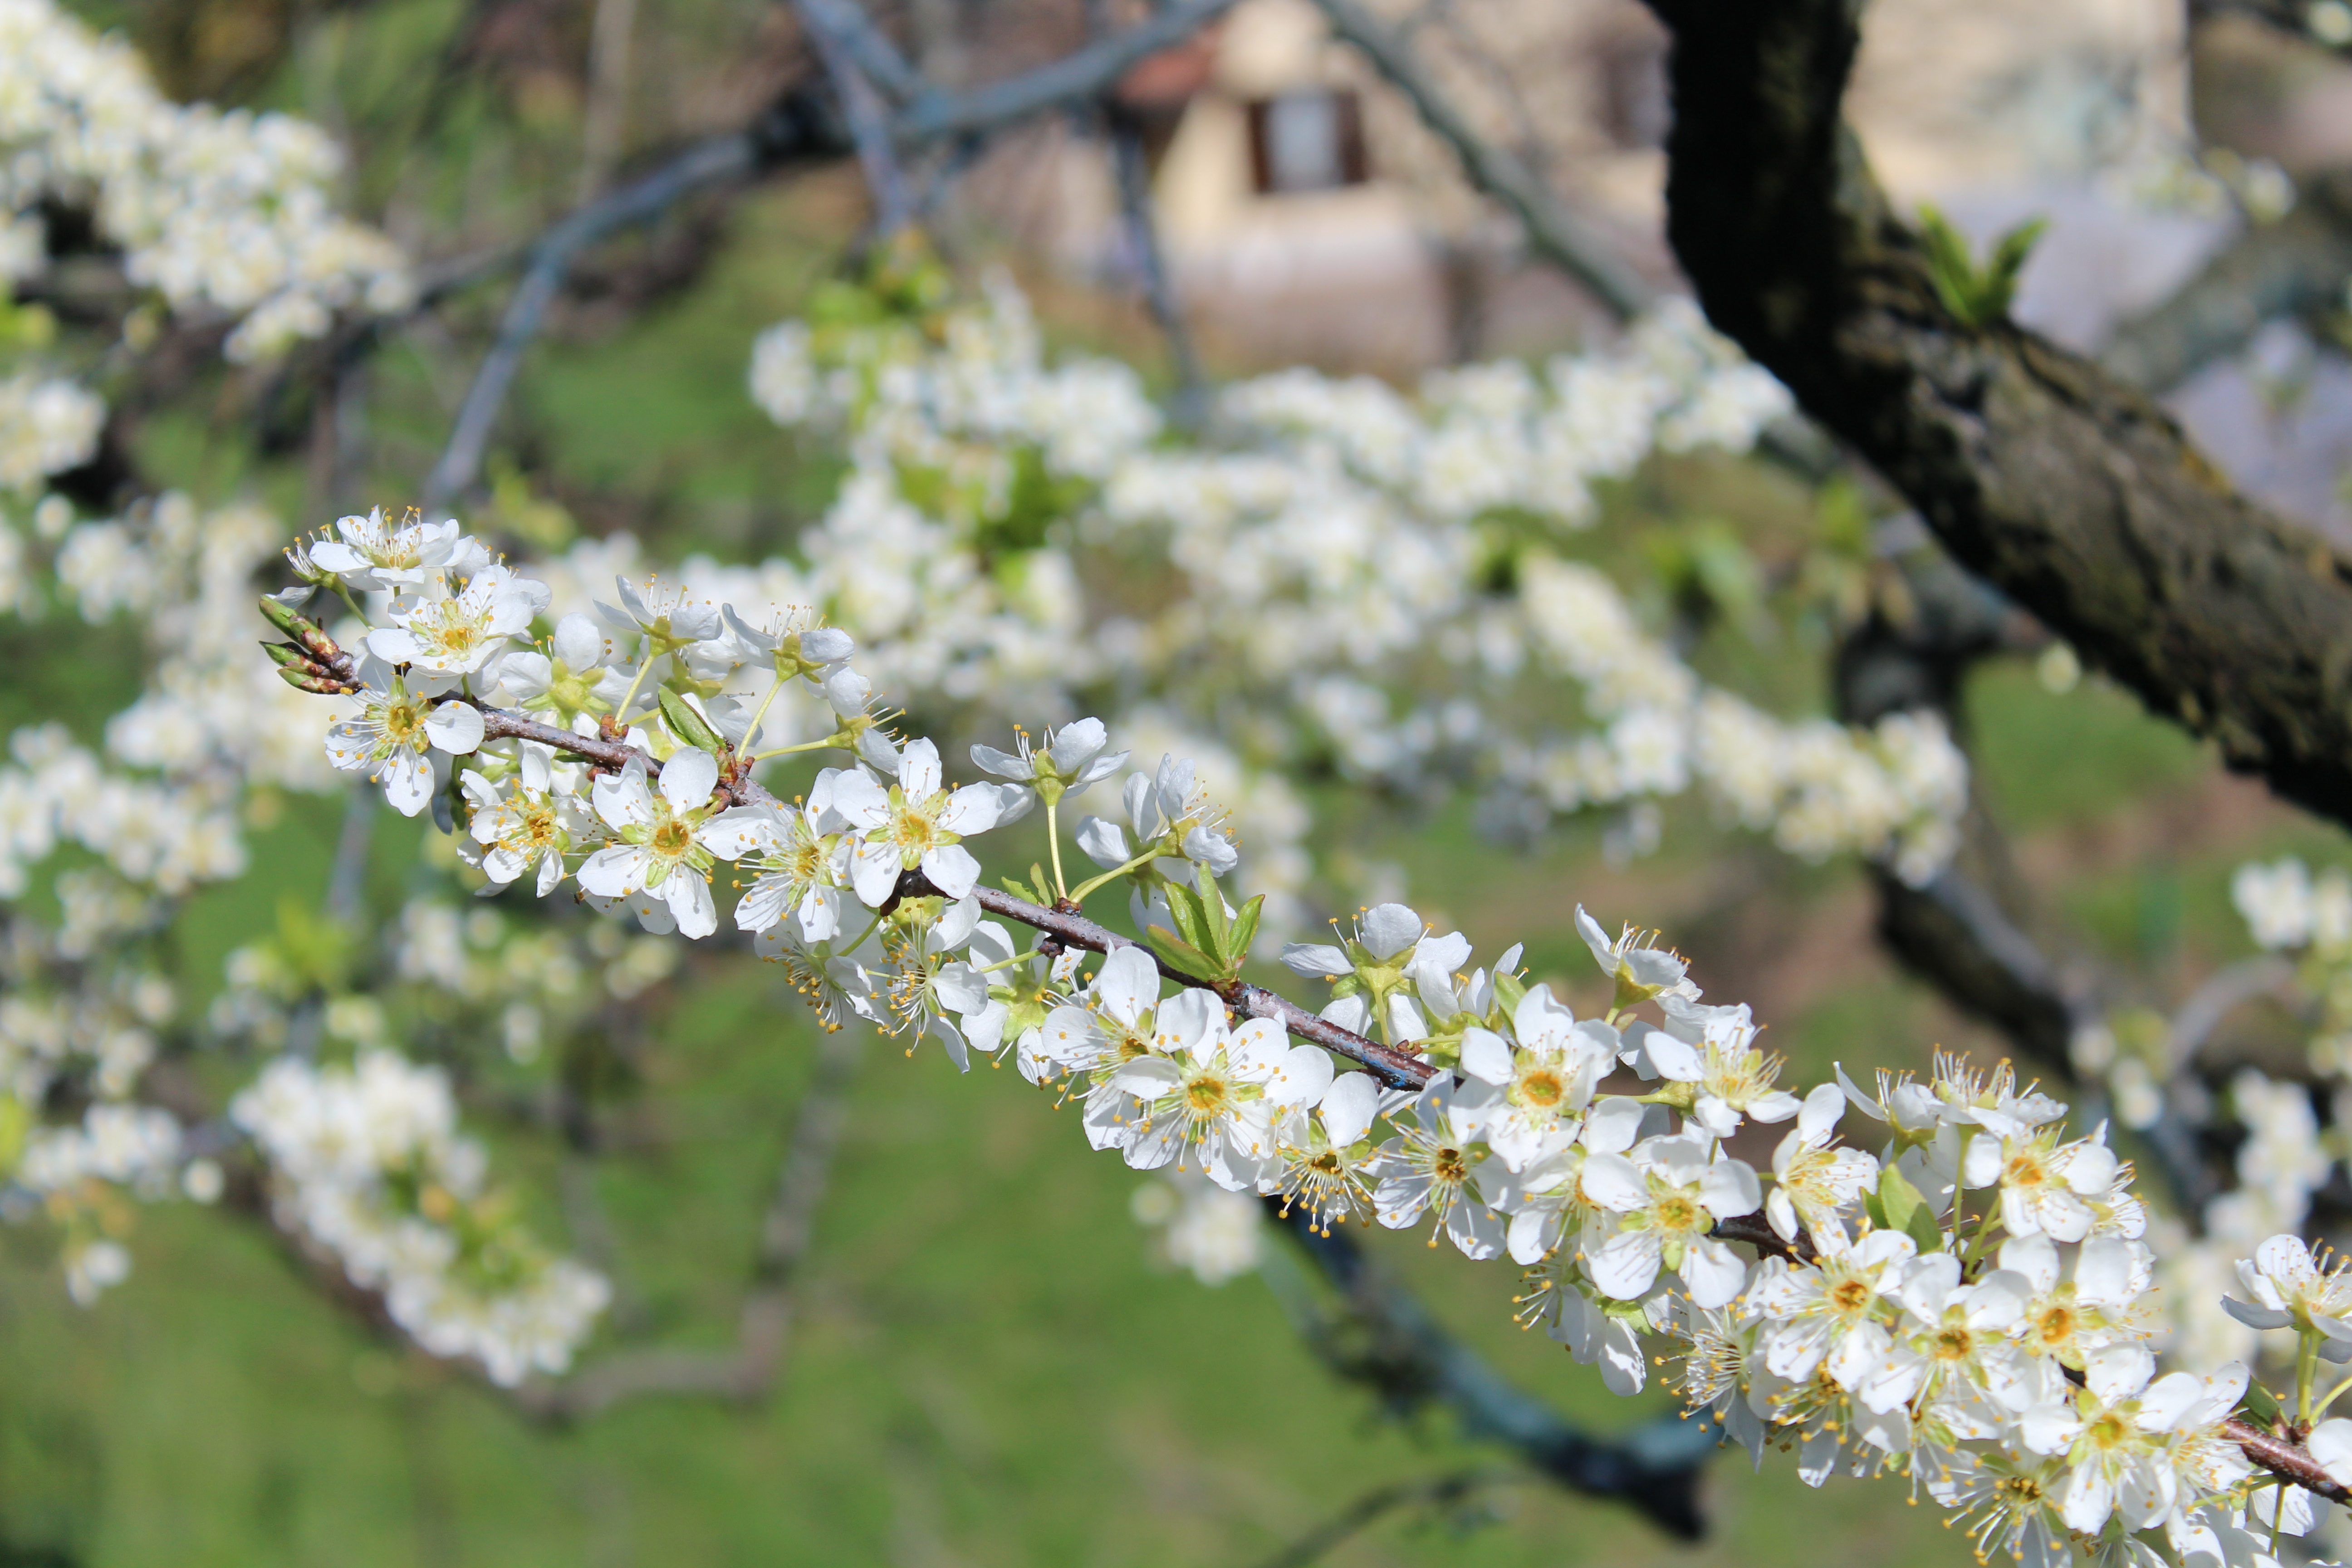
tree, nature, branch, blossom, plant, fruit, leaf, flower, bloom, pollination, food, spring, green, produce, botany, flora, cherry blossom, plants, wildflower, flowers, trees, petals, shrub, spring flowers, cherry, prunus spinosa, flowering plant, land plant